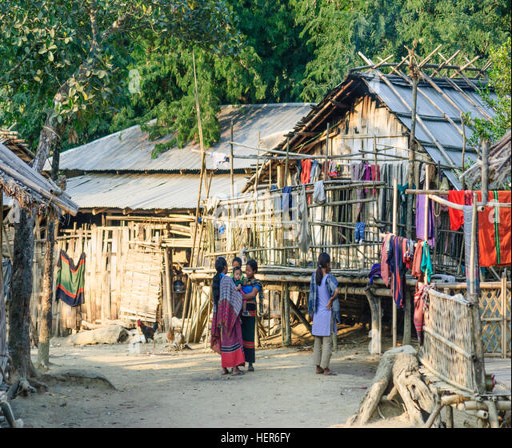
village of the mountain people